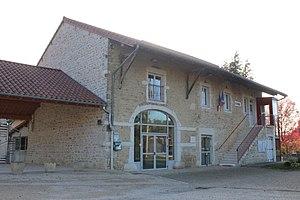
Mairie de Journans.
Journans est une commune française, située dans le département de l'Ain en région Auvergne-Rhône-Alpes.